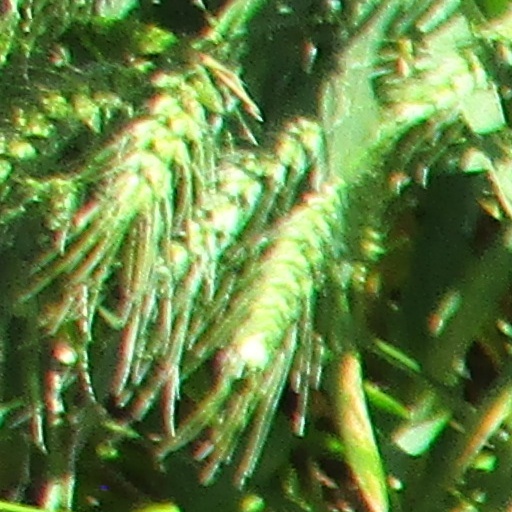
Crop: wheat